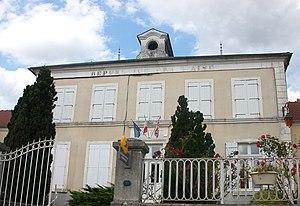
Mairie d'Arquian